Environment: real
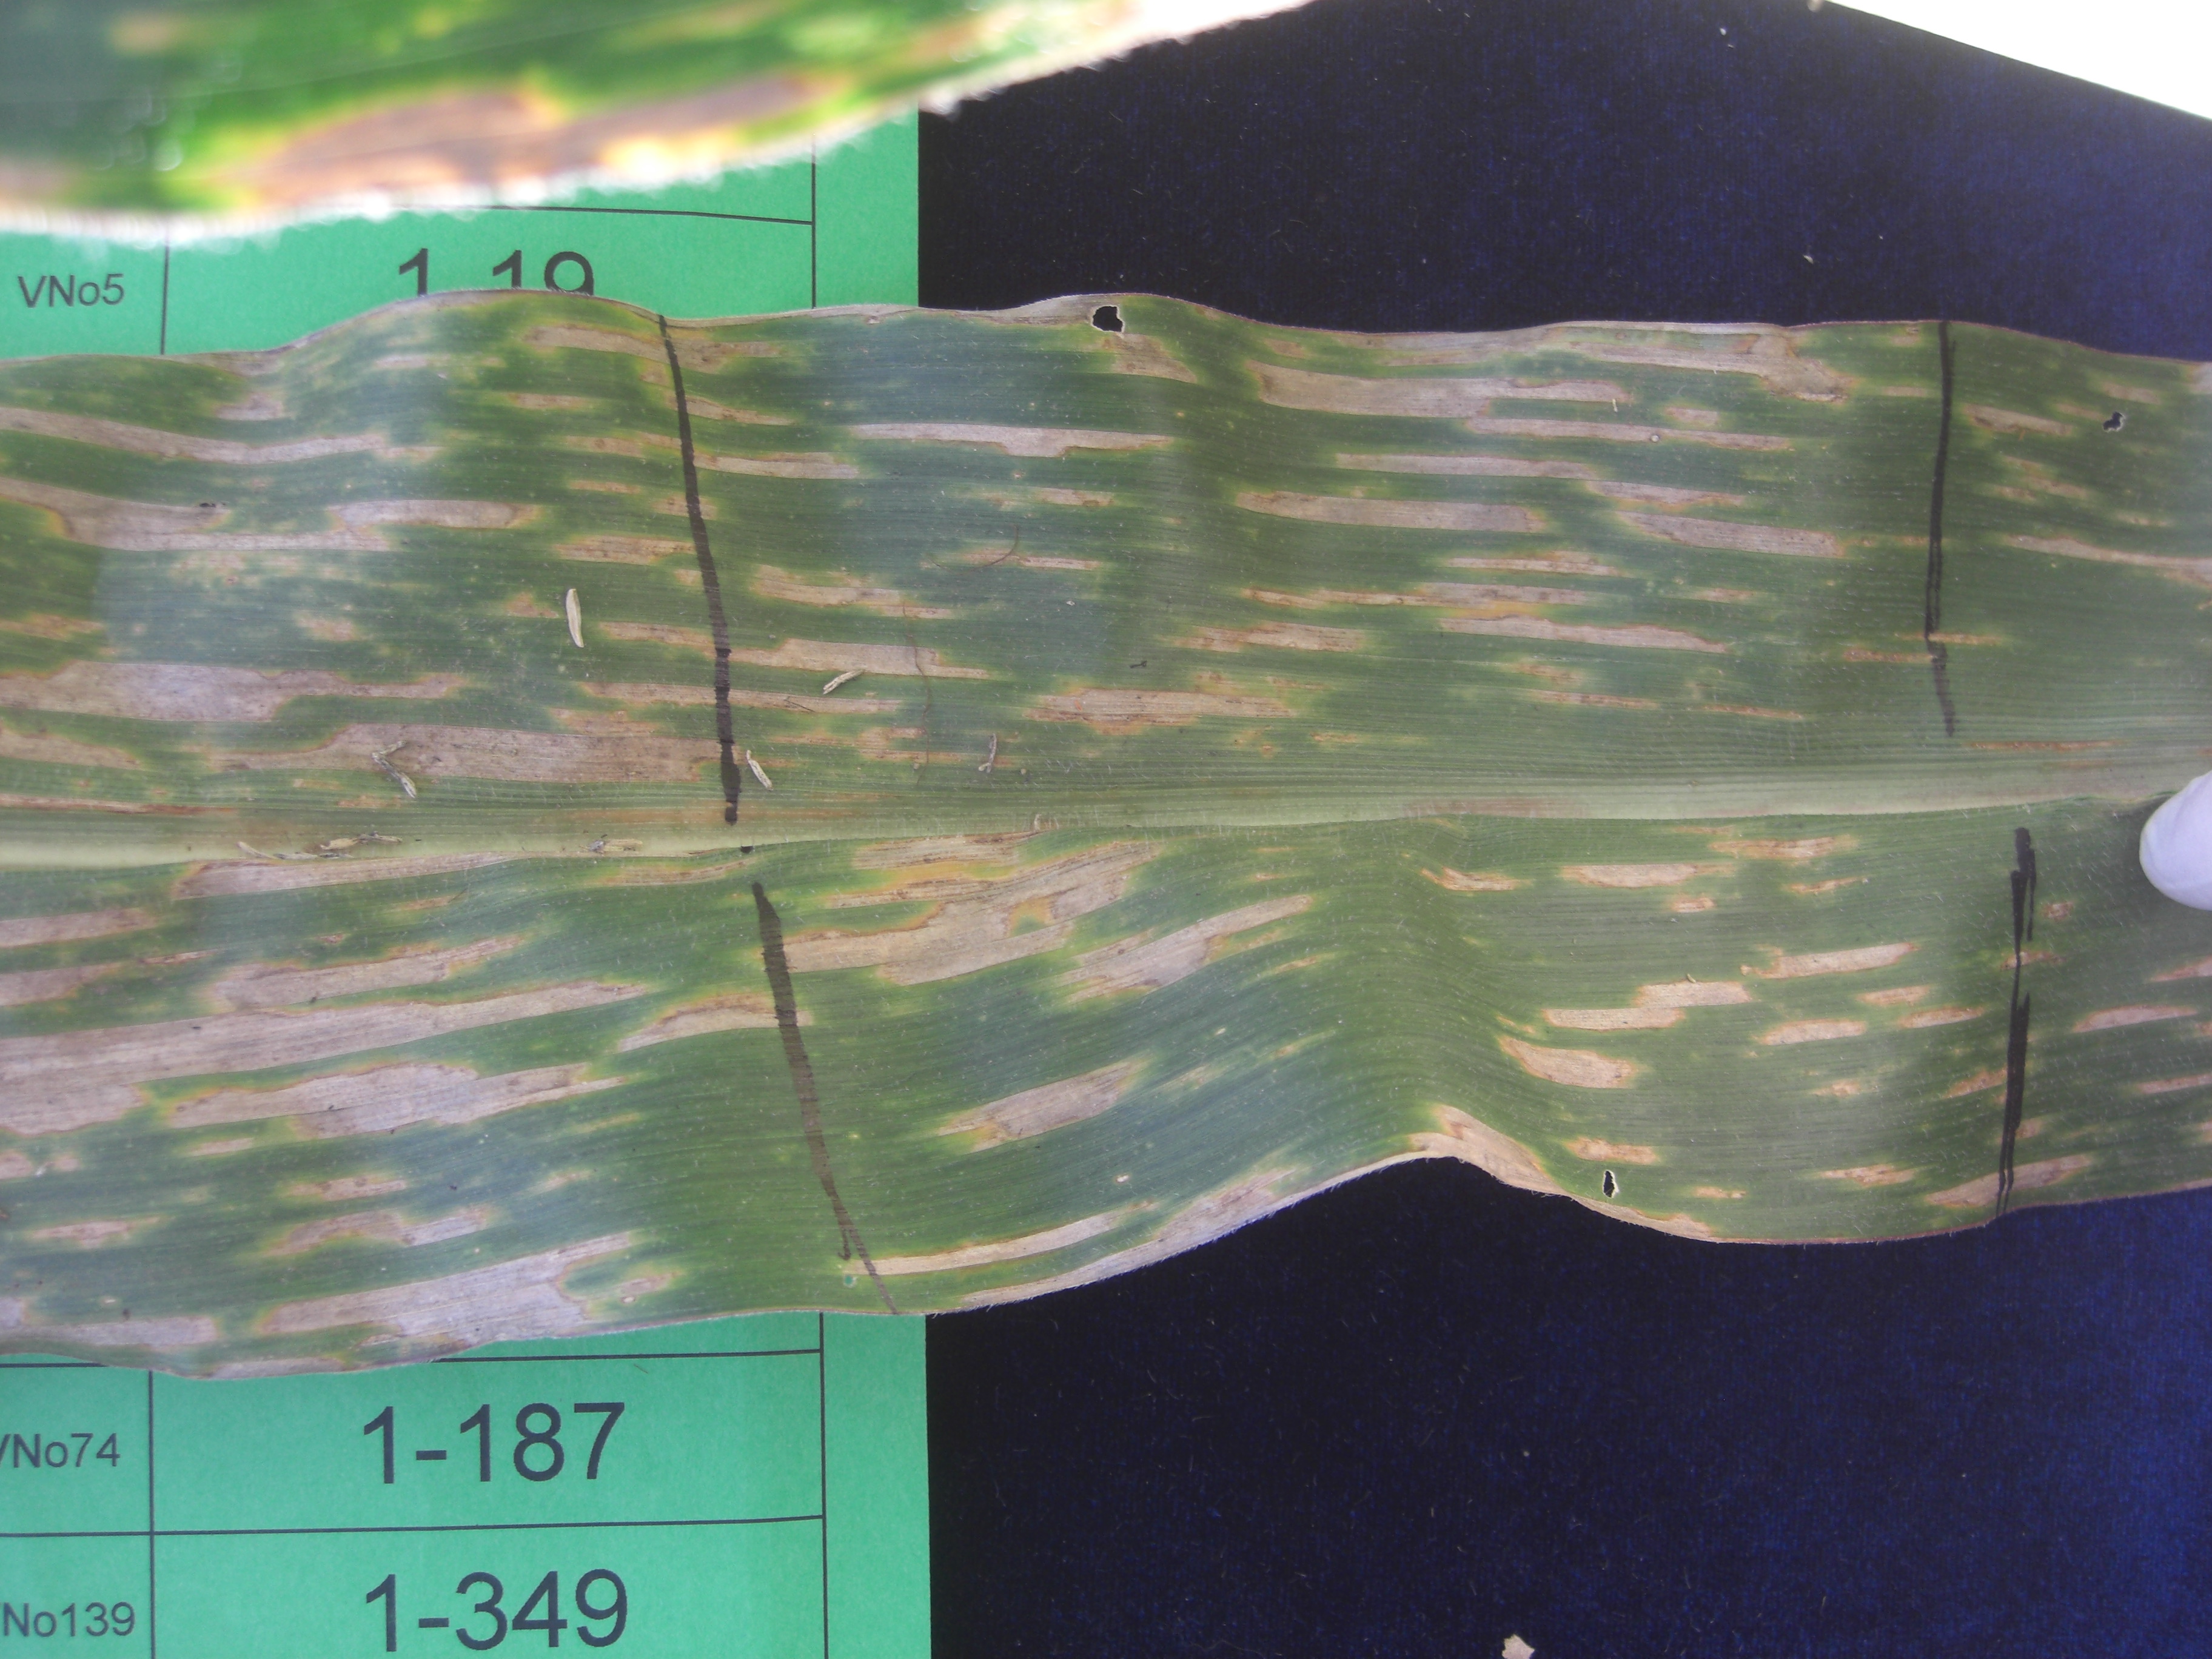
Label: gray_leaf_spot